Kent County Cricket Club in 1906

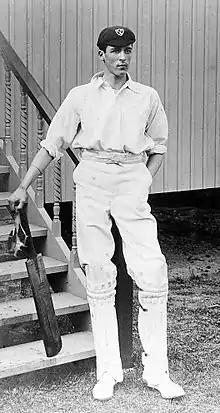
Frank Woolley who made his Kent debut in 1906

The 1906 side was captained by Cloudesley Marsham and featured England international players Colin Blythe and Arthur Fielder. Blythe had toured South Africa over the 1905–06 winter and Fielder toured Australia in 1903–04. Both bowlers would go on to tour Australia in 1907–08 as would batsman Kenneth Hutchings who played his first full season in 1906. Fielder and Hutchings were selected as two of Wisden's five Cricketers of the Year in 1907 as a result of their 1906 performances. Future Kent great Frank Woolley made his First XI debut in 1906 and the team also featured Wally Hardinge in the early years of his career. Woolley is Kent's all-time leading run scorer and has made the most appearances for the County in first-class cricket, whilst Hardinge, who at the time also played football for Newcastle United, is second on both lists. James Seymour, who played in all 22 Championship matches during the season, is the fourth leading run scorer in the County's history and has made the third most appearances for Kent.